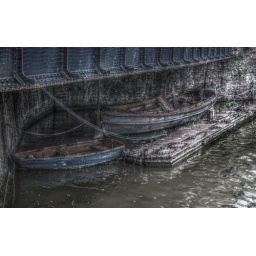
boats below bridge